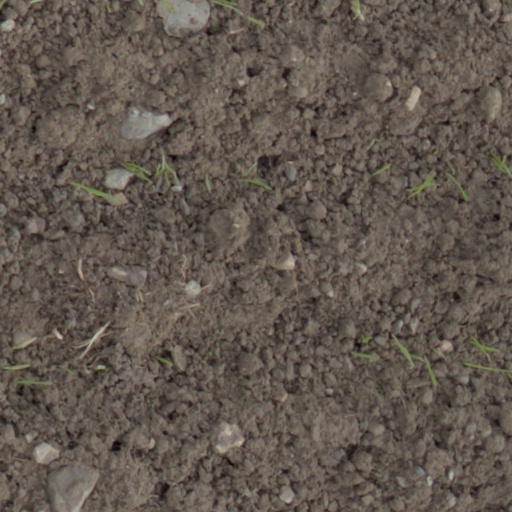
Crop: wheat